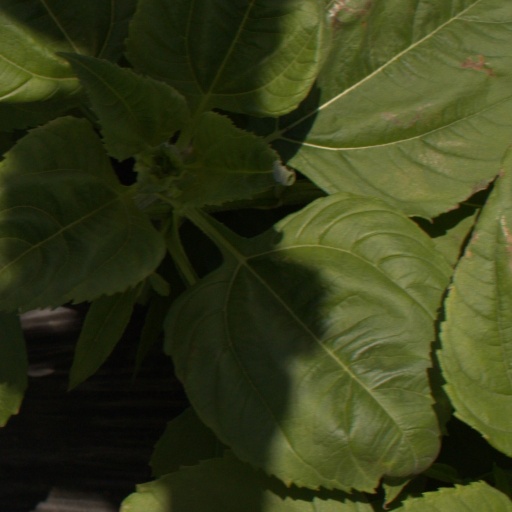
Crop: Jerusalem artichoke